Jaybird–Woodpecker War

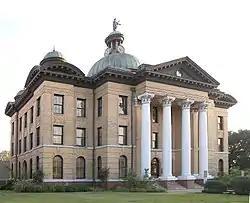
Fort Bend Courthouse became the epicenter of the Jaybird-Woodpecker War.

After a turbulent era of more than 20 years, the White citizenry once more controlled the government. The effects of the post-Reconstruction feud echoed in local politics for decades. The Jaybird victory basically restored White supremacy in the county. They disfranchised the Black voters in the county by using a "Whites-only" ballot in preliminary party voting from 1889 until 1953. The Jaybird organization and the disfranchisement spread to other counties in the state and remained active politically until the civil rights movement. This device lasted until 1950, when Willie Melton and Arizona Fleming won a lawsuit against the practice in United States District Court, though it was overturned on appeal. In 1953, they ultimately won their suit when the Supreme Court of the United States declared the Jaybird primary unconstitutional in "Terry v. Adams", the last of the white primary cases.